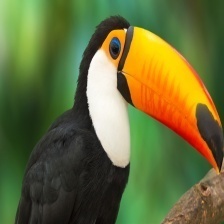
Species: TOUCHAN
Scientific name: RAMPHASTIDAE
ImageNet parent category: toucan